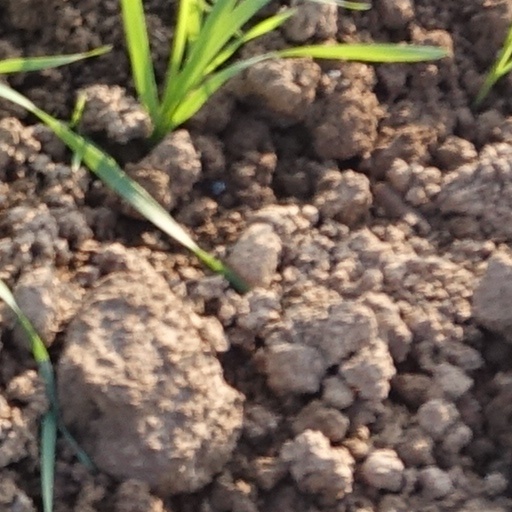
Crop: wheat